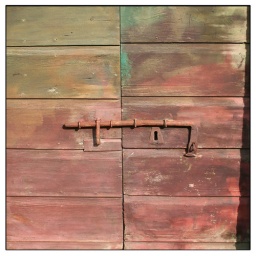
One of the many colorful old doors in southern Croatia.